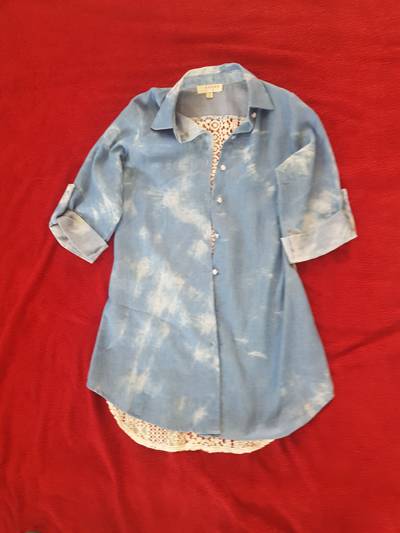
Waste category: clothes